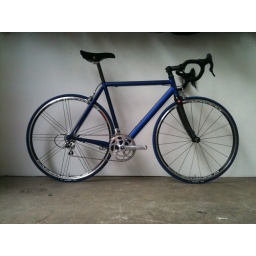
custom road bike built by superted